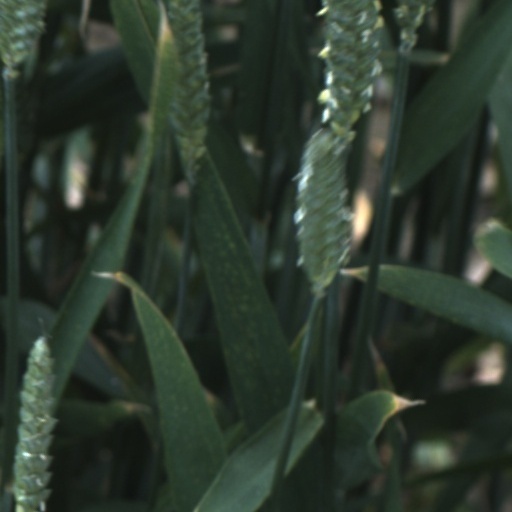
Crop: wheat